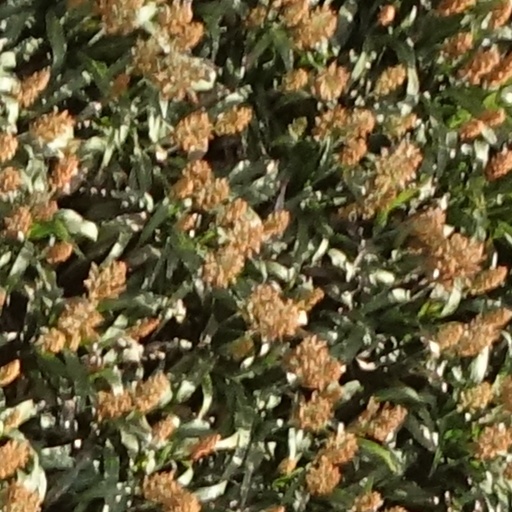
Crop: sorghum